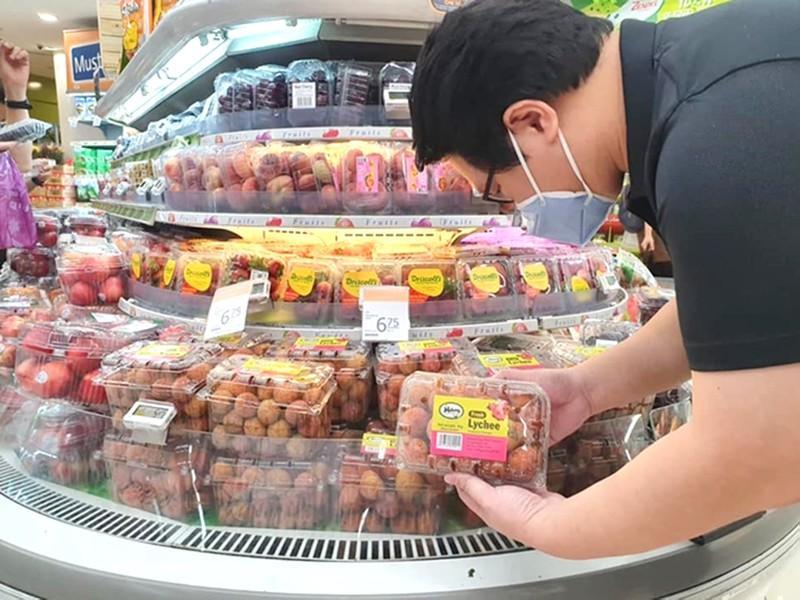
có nhiều sản phẩm trái cây được bày bán ở gần người đàn ông